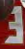
Number: 3